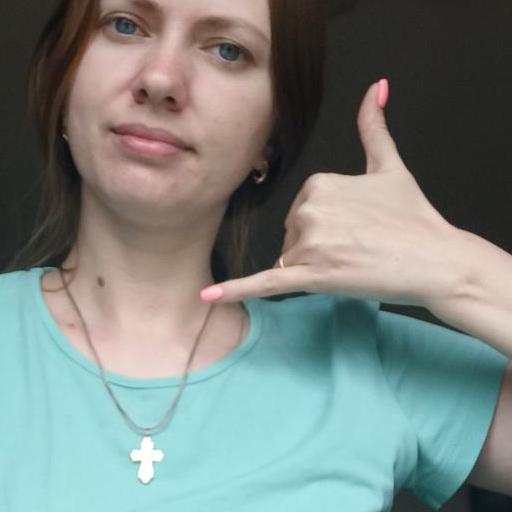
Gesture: call